Ismail Qemali

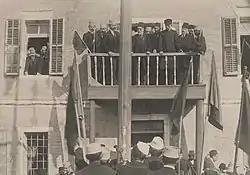
Ismail Qemali at the first anniversary of the Assembly of Vlorë which proclaimed the independence of Albania (28 November 1913)

During the events of the Young Turk Revolution (1908), rumors of the time had it that Abdulhamid II as a last resort asked Qemali for assistance and his response was that only the restoration of the Ottoman constitution would pacify the Albanians. After the 1908 revolution and constitutional restoration Qemali returned from exile and became a deputy representing Berat in the restored Ottoman Parliament, working with liberal politicians and the British. He contributed to the Young Turk (CUP) newspaper "Tanin" where Qemali called for government reforms. Qemali became leader of the Albanian deputies in the Ottoman parliament and did not oppose Austro-Hungarian annexation of Bosnia adding that recognition of the move should entail security guarantees for the empire in case of war with Balkan states over territory.